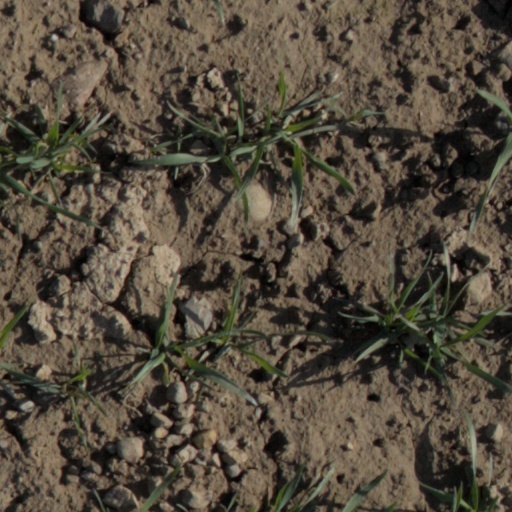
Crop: wheat